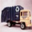
Label: truck